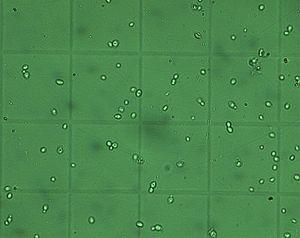
Préparation d'une cellule de Thoma de Bretanomyces bruxellensis (grossissement X400). Ce type de levure est reconnaissable à la cicatrice prononcée laissée lors de la division cellulaire par bourgeonnement.
Brettanomyces est un genre de levures de la famille des Pichiaceae.
Les altérations du vin sont variées, modifient son équilibre et ses propriétés visuelles, olfactives et gustatives.